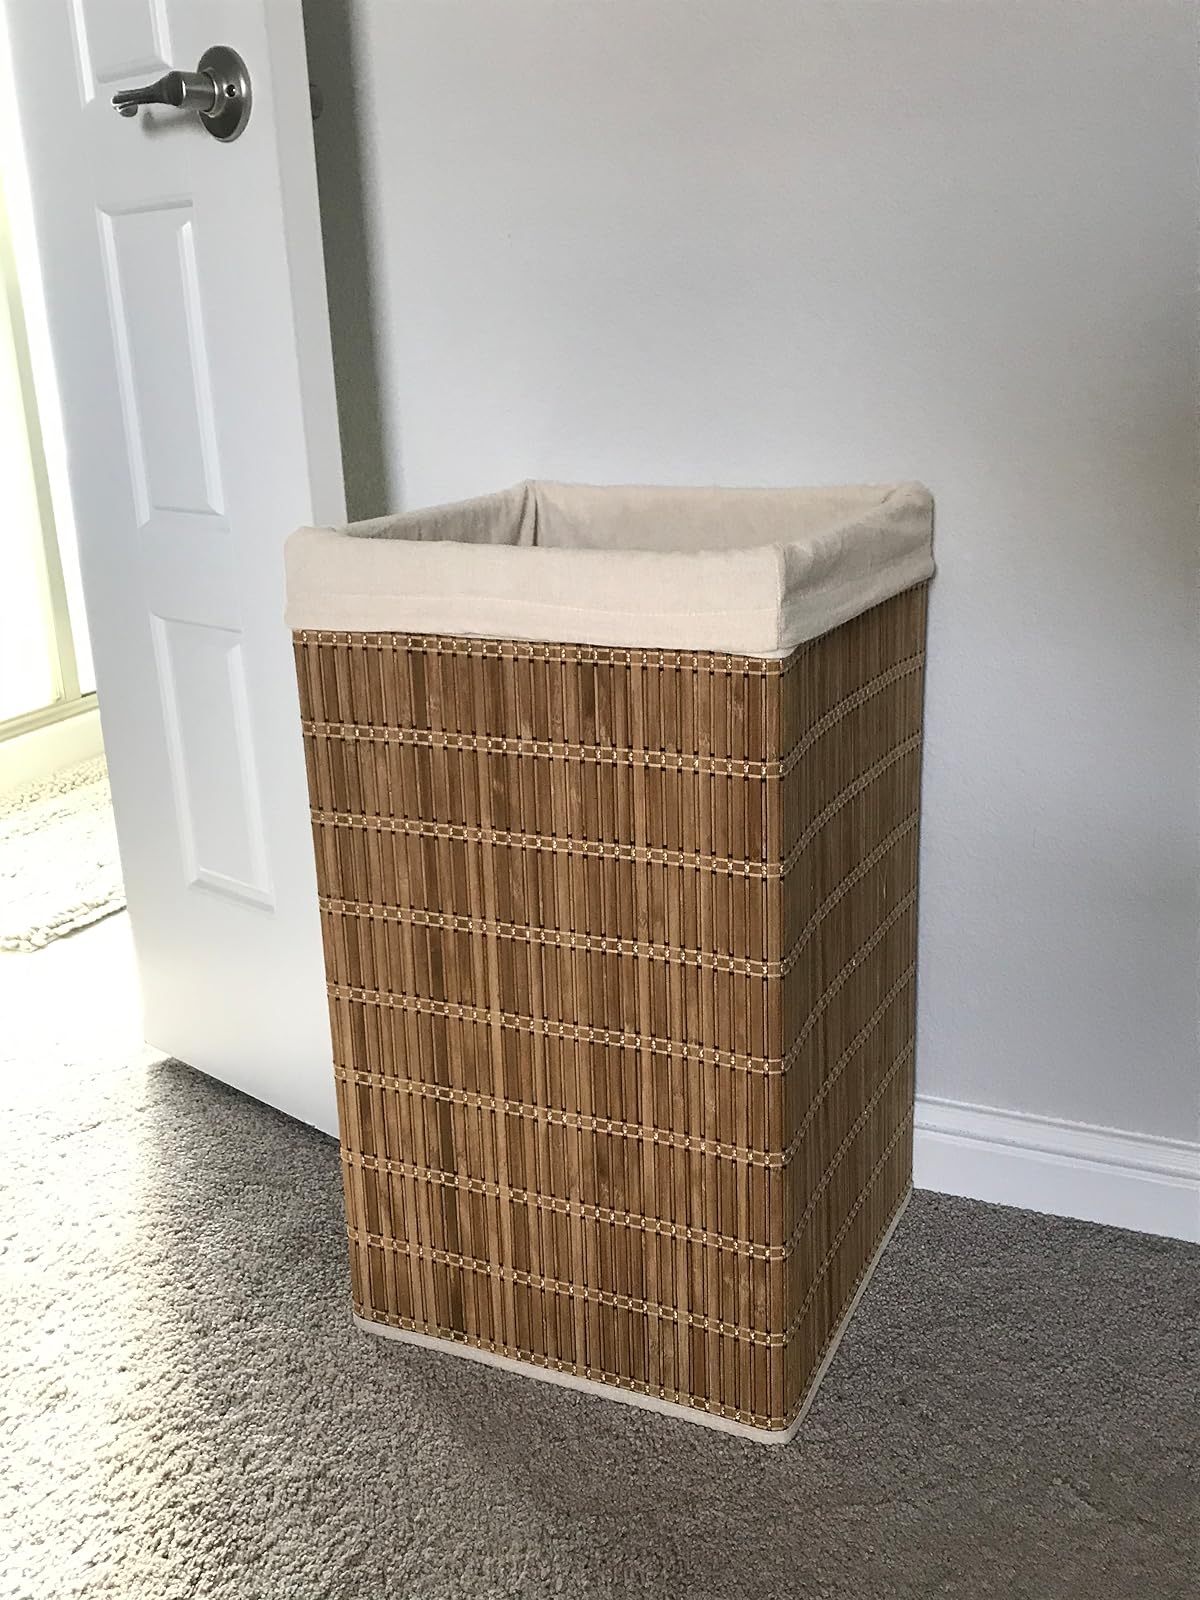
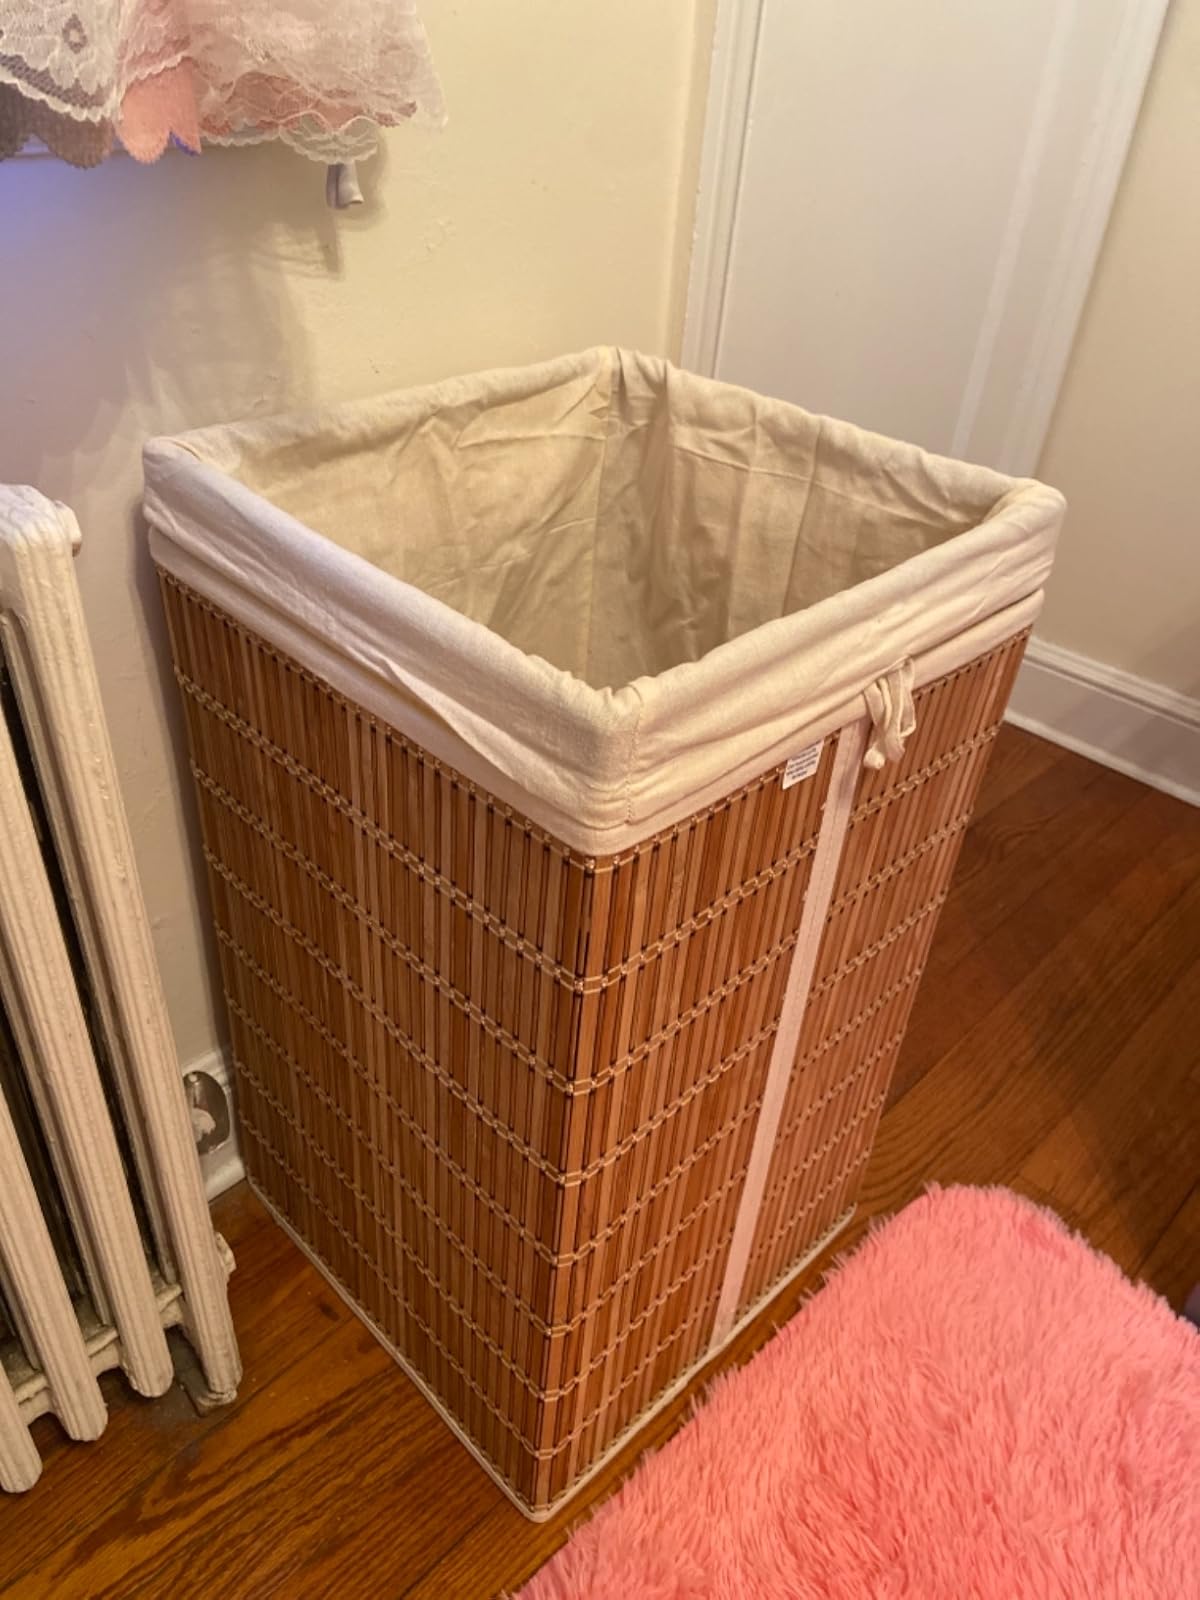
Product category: items_hamper
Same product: yes